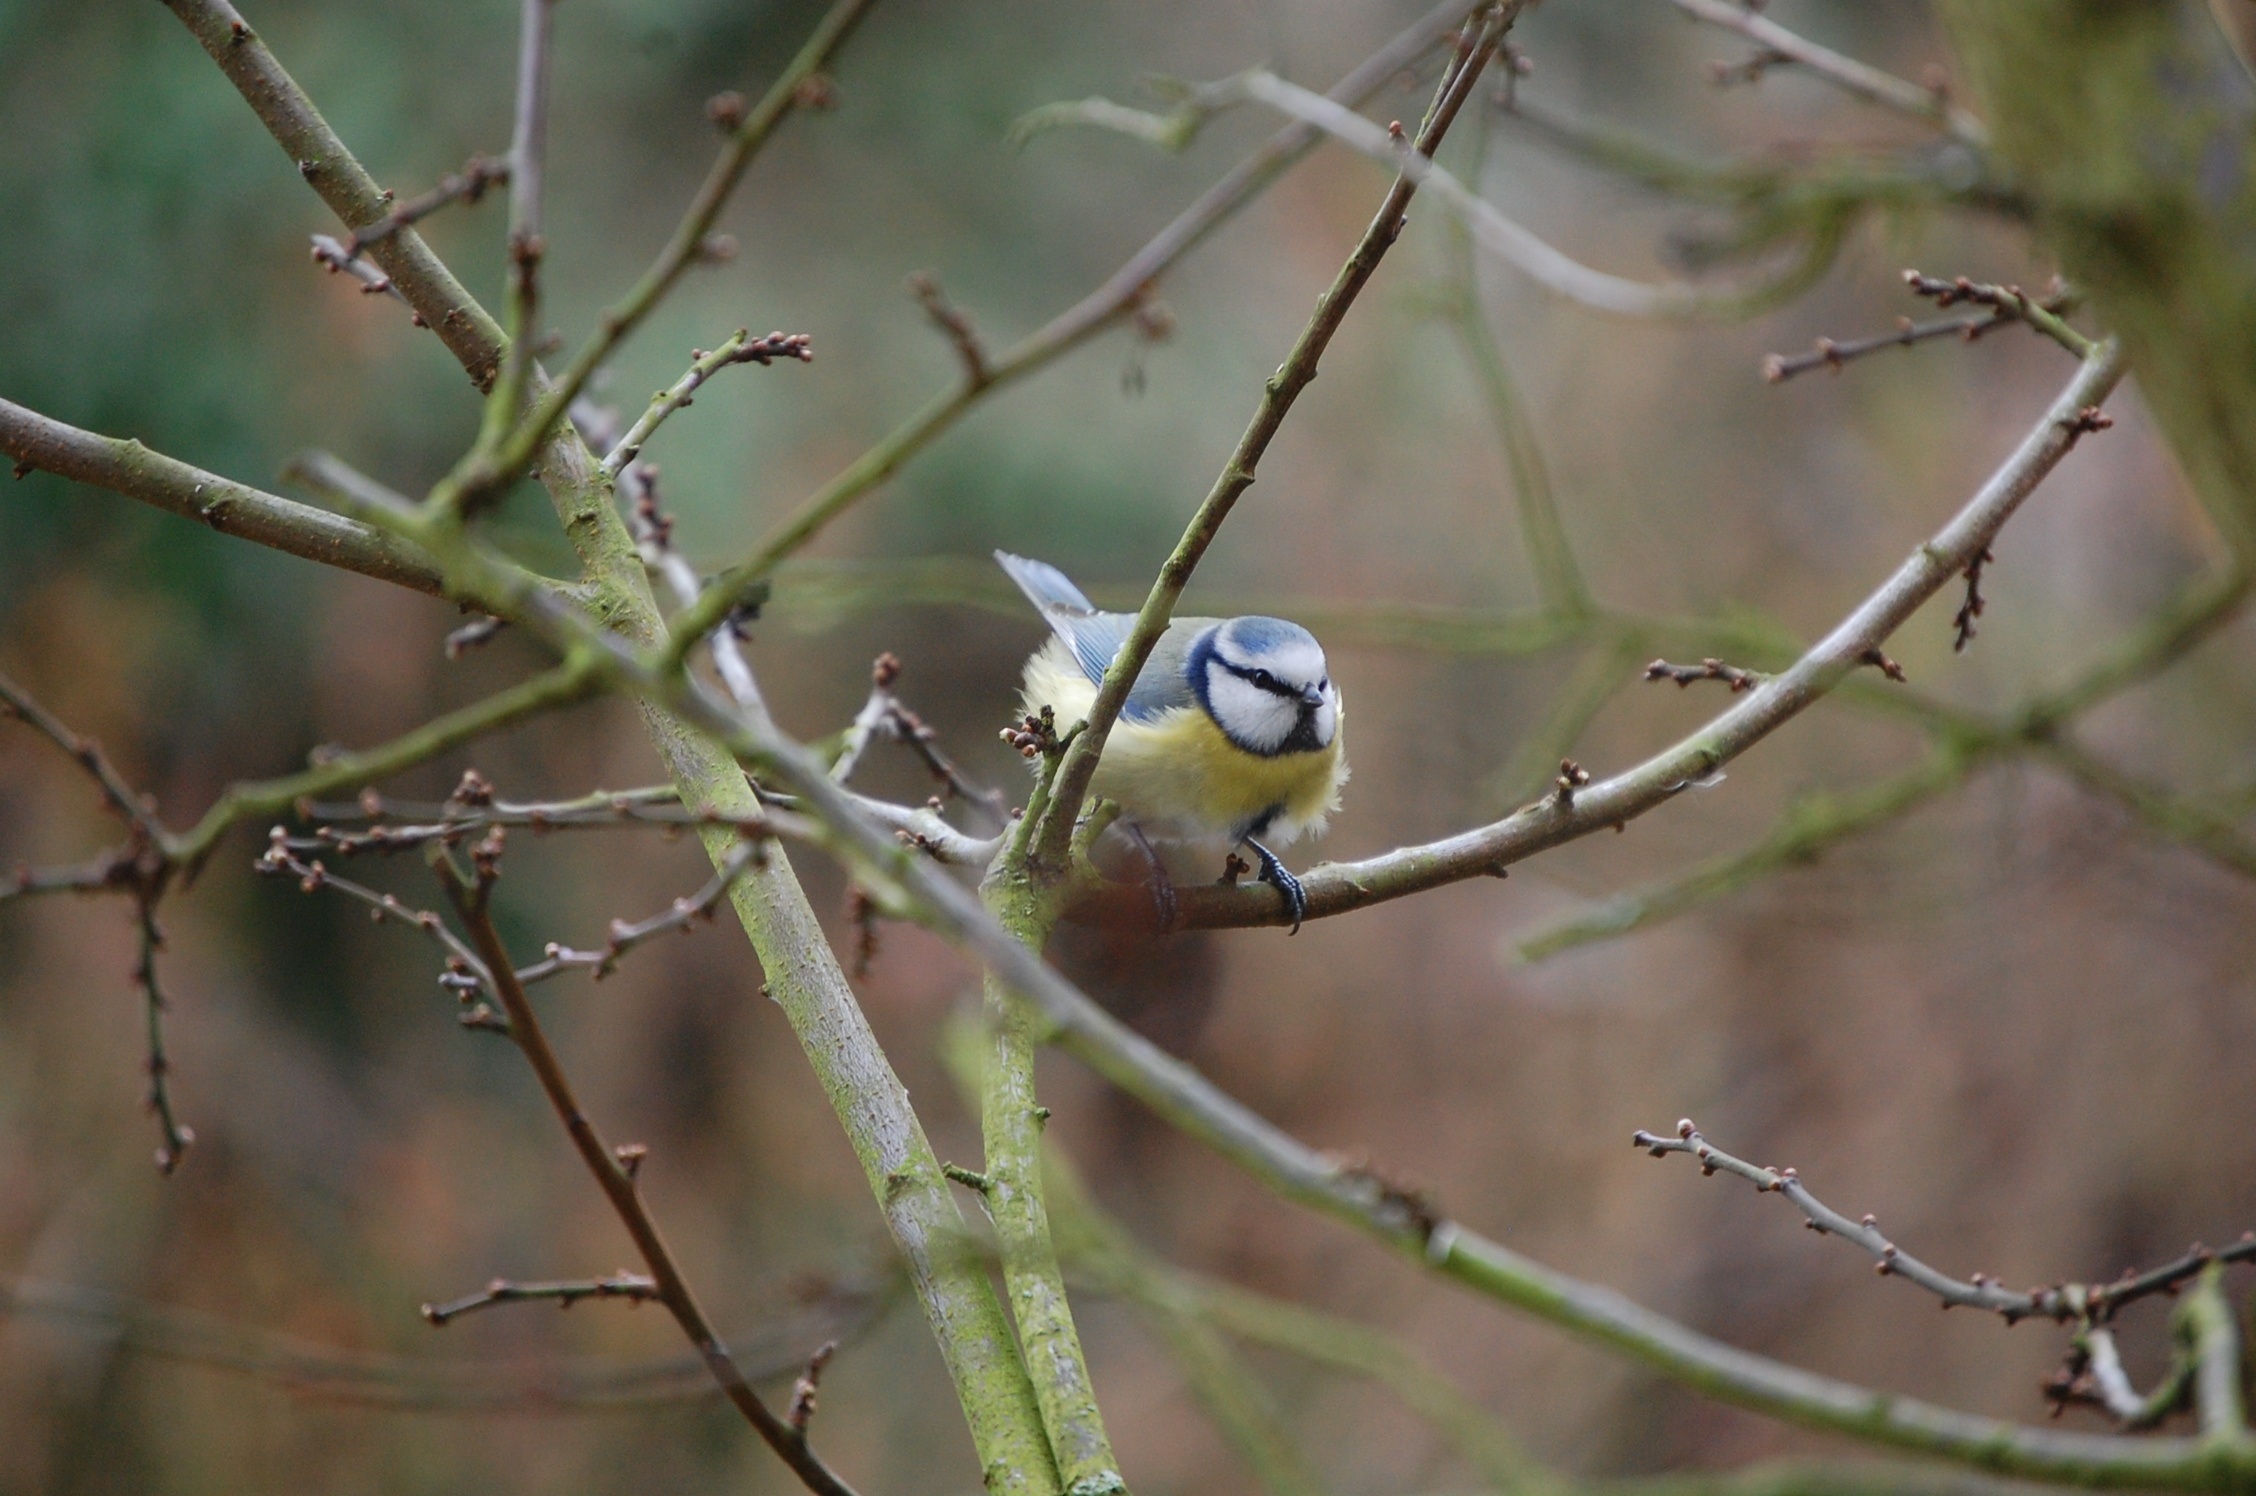
nature, branch, bird, wildlife, fauna, twig, vertebrate, blue tit, finch, tit, wren, old world flycatcher, thorns spines and prickles, perching bird